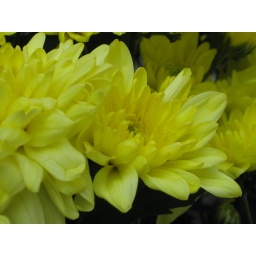
This gorgeous bed of flowers caught my eye in downtown Galt